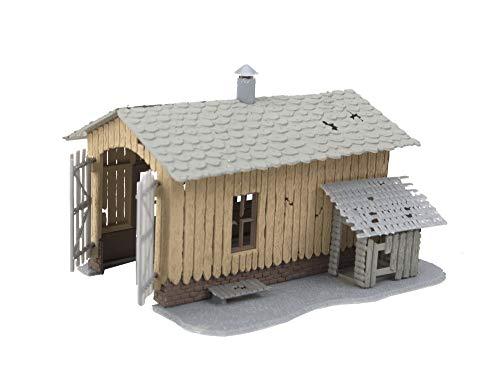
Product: Walthers Trainline HO Scale Model Trackside Tool Buildings
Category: Toys & Games | Hobbies | Trains & Accessories | Accessories | Buildings & Structures
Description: Quick and easy to build - great for first-time kit builders.
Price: $18.99